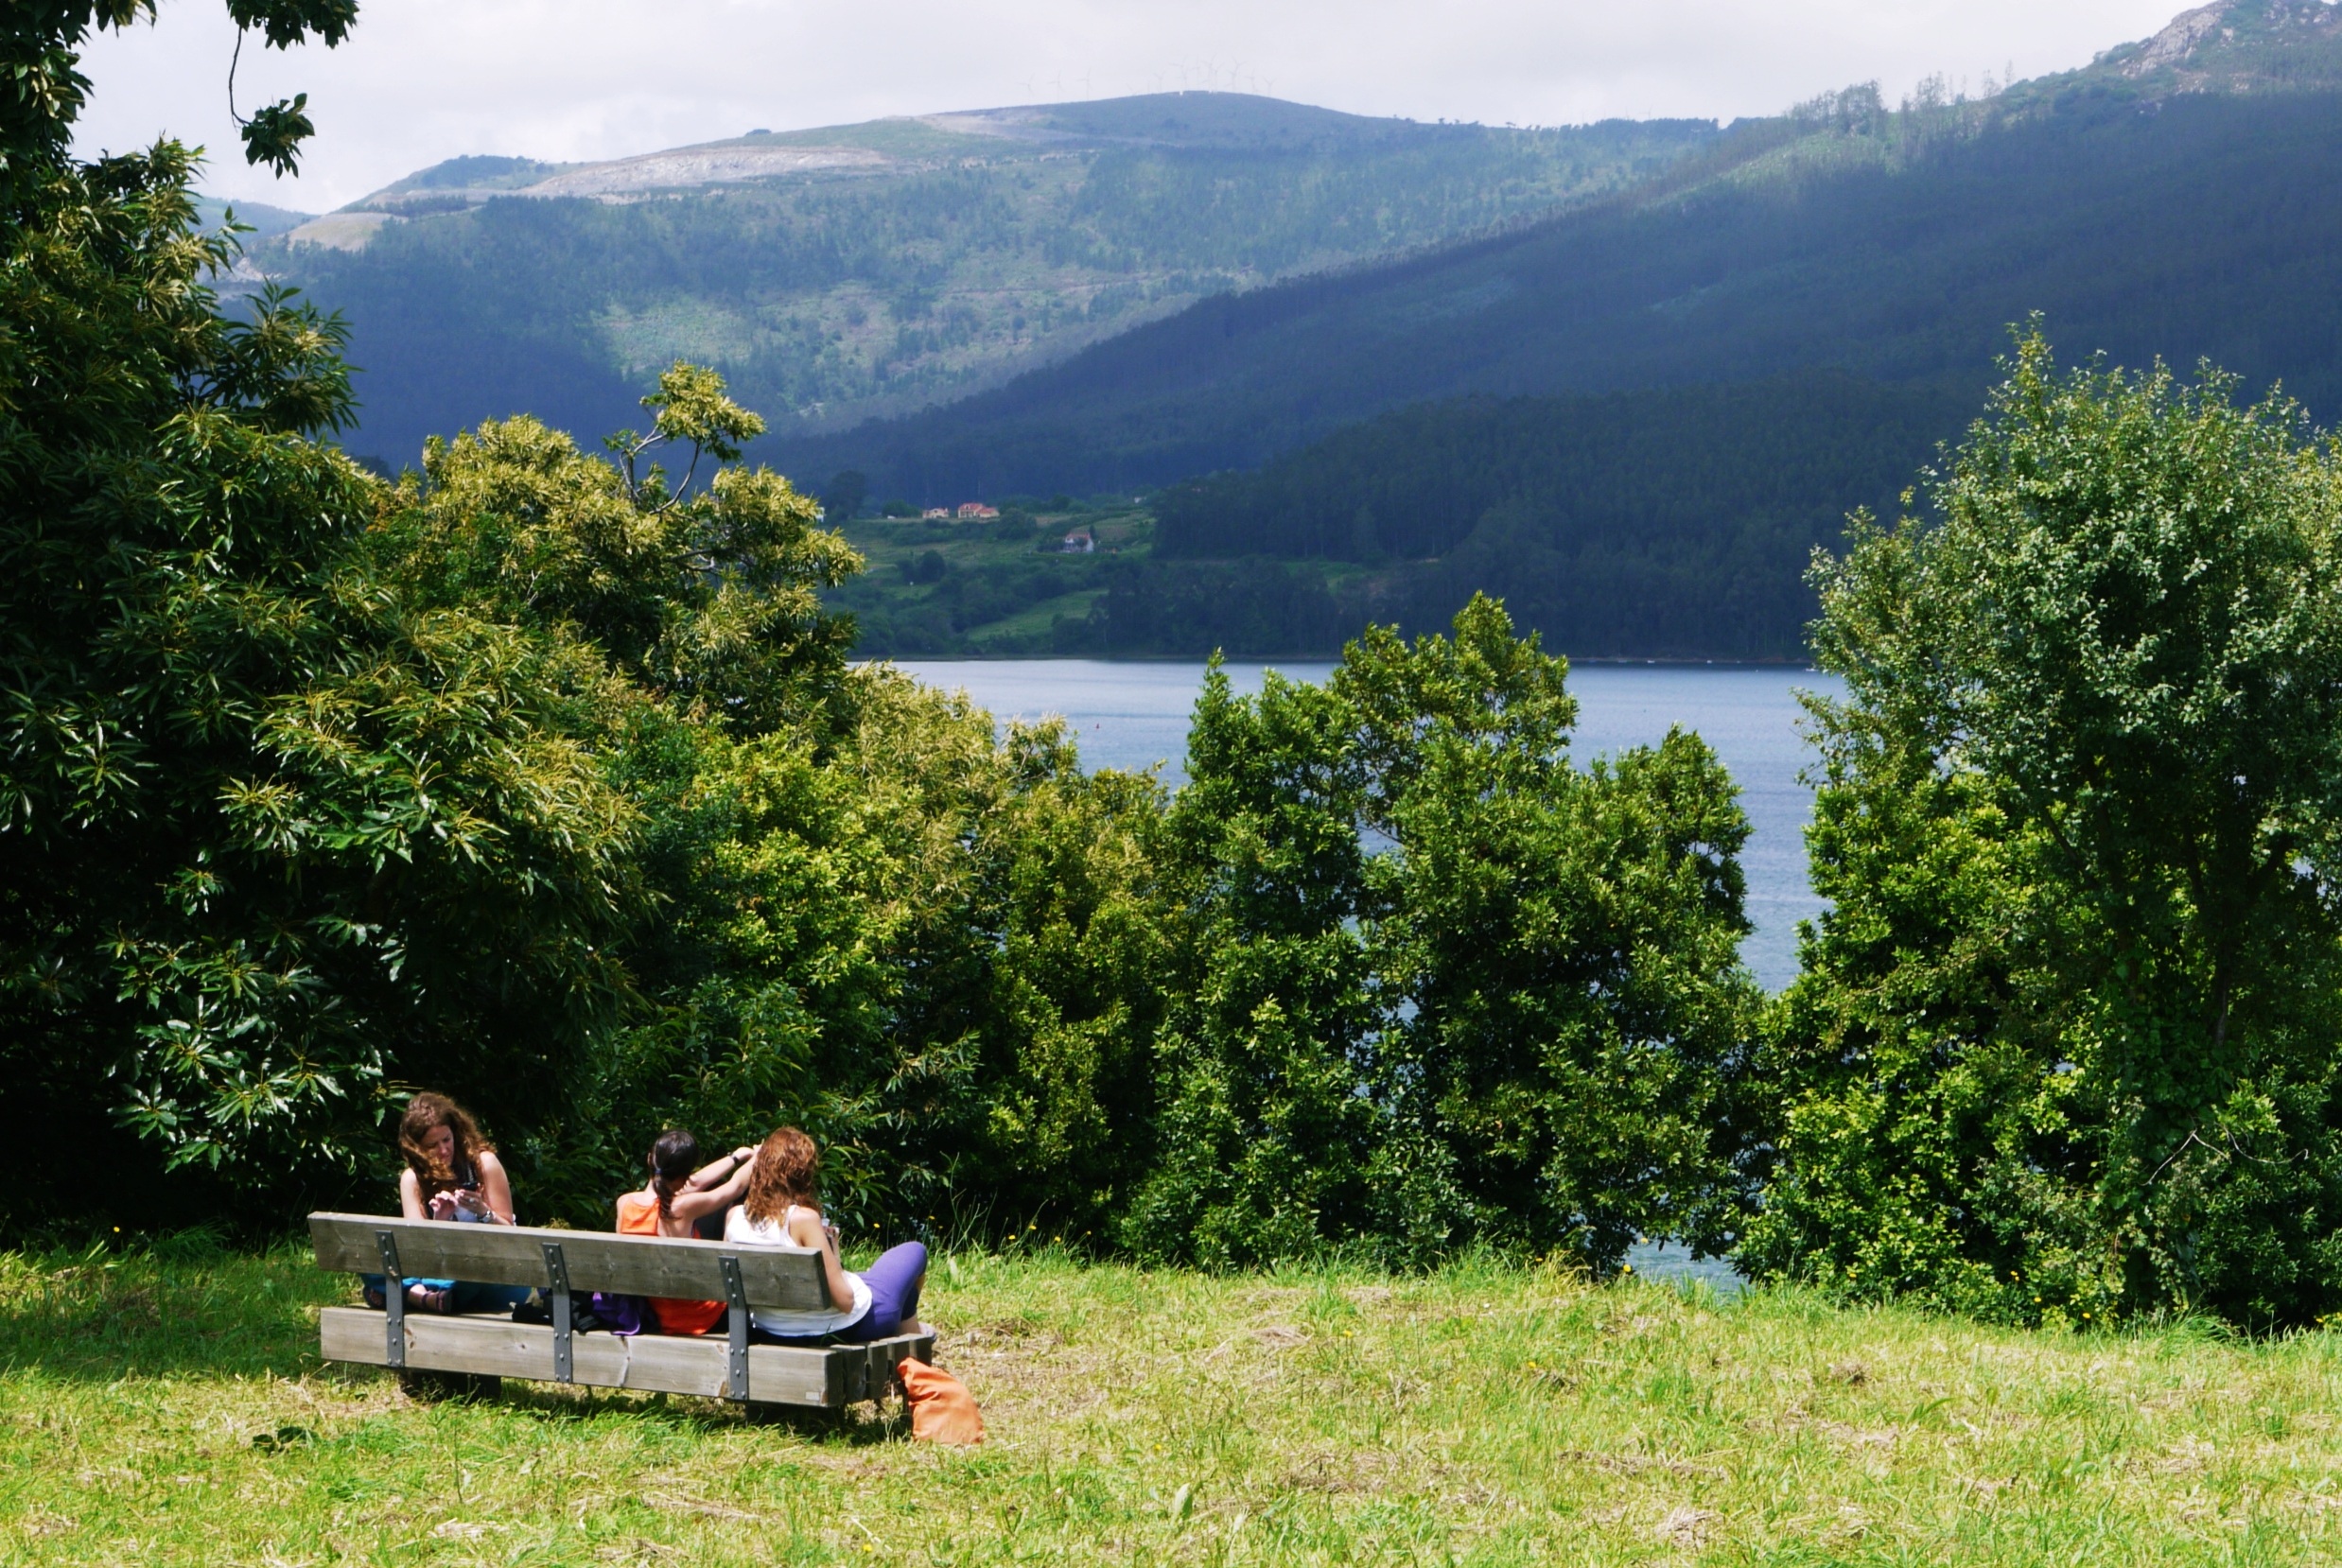
watch, landscape, sea, tree, nature, mountain, farm, meadow, lake, mountain range, holiday, leisure, trees, bank, mountains, galicia, costa, rural area, mountainous landforms, ortigueira